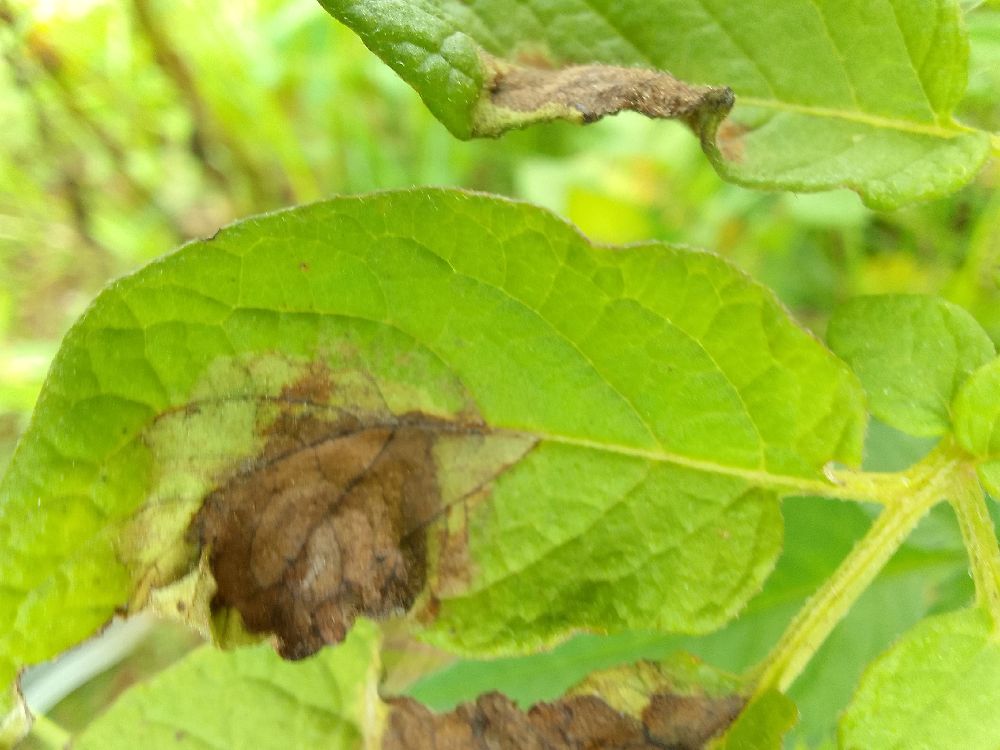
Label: Late blight